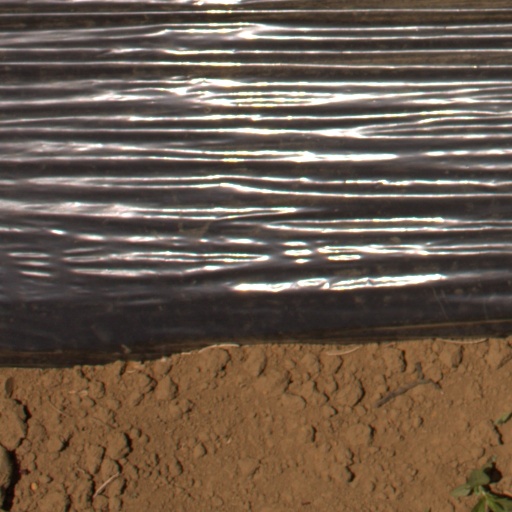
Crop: Jerusalem artichoke